2021 World Series of Poker

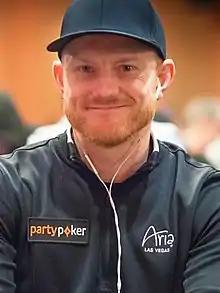
Jason Koon won his first bracelet in Event #11

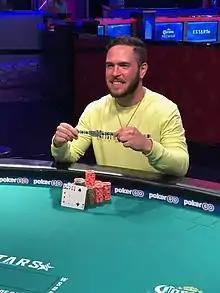
Yuval Bronshtein won his second bracelet in Event #12

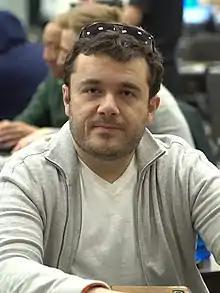
Anthony Zinno won his third and fourth bracelets in Events #19 and #27

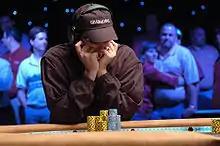
Phil Hellmuth won his 16th bracelet in Event #31

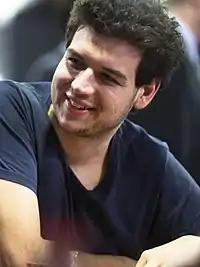
Michael Addamo won his third and fourth bracelet in Events #38 and #87

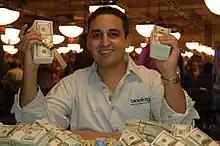
Josh Arieh won his third and fourth bracelets in Events #39 and #66

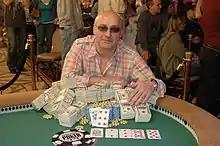
Farzad Bonyadi won his fourth bracelet in Event #49

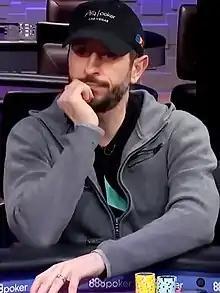
Brian Rast won his fifth bracelet in Event #51

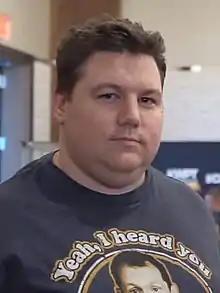
Shaun Deeb won his fifth bracelet in Event #53

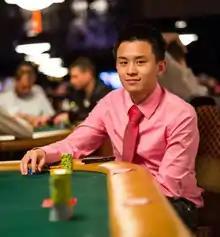
Ben Yu won his fourth bracelet in Event #56

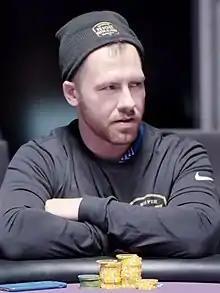
Daniel Cates won his first bracelet in Event #60

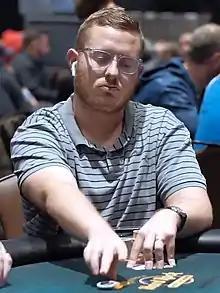
Brian Hastings won his fifth bracelet in Event #73

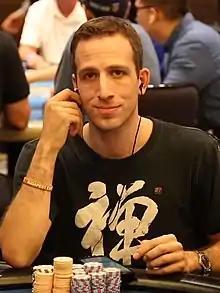
Benny Glaser won his fourth bracelet in Event #78

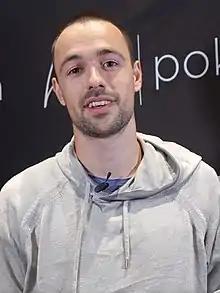
Ole Schemion won his first bracelet in Event #79

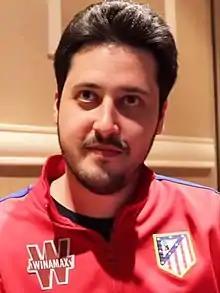
Adrián Mateos won his fourth bracelet in Event #82

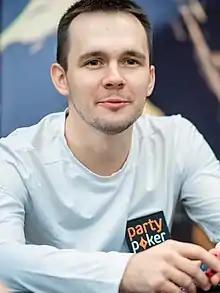
Mikita Badziakouski won his first bracelet in Event #85

"Final standings as of November 23 (note: does not include events from the 2021 WSOP Online series or the 2021 WSOP Europe series):"